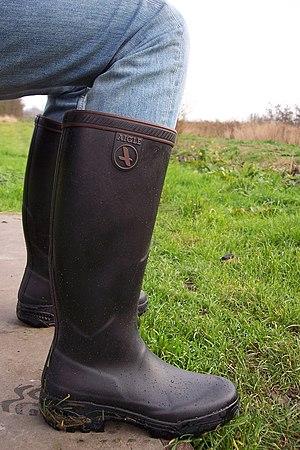
Bottes caoutchouc (Aigle Parcours 2, noir)